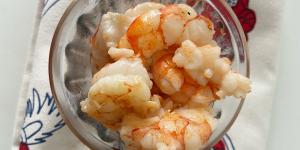
langostinos congelados cocidos